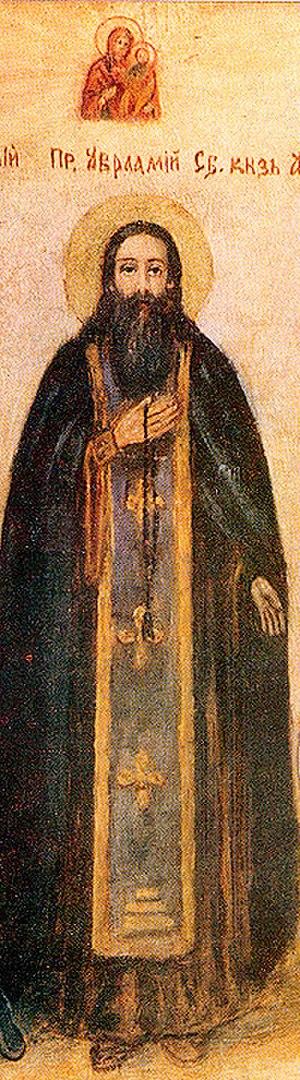
Cette liste concerne les saints et les bienheureux, reconnus comme tels par l'Église catholique, ayant vécu au XIIIᵉ siècle.
Abraham de Smolensk est un moine et Higoumène de Smolensk.